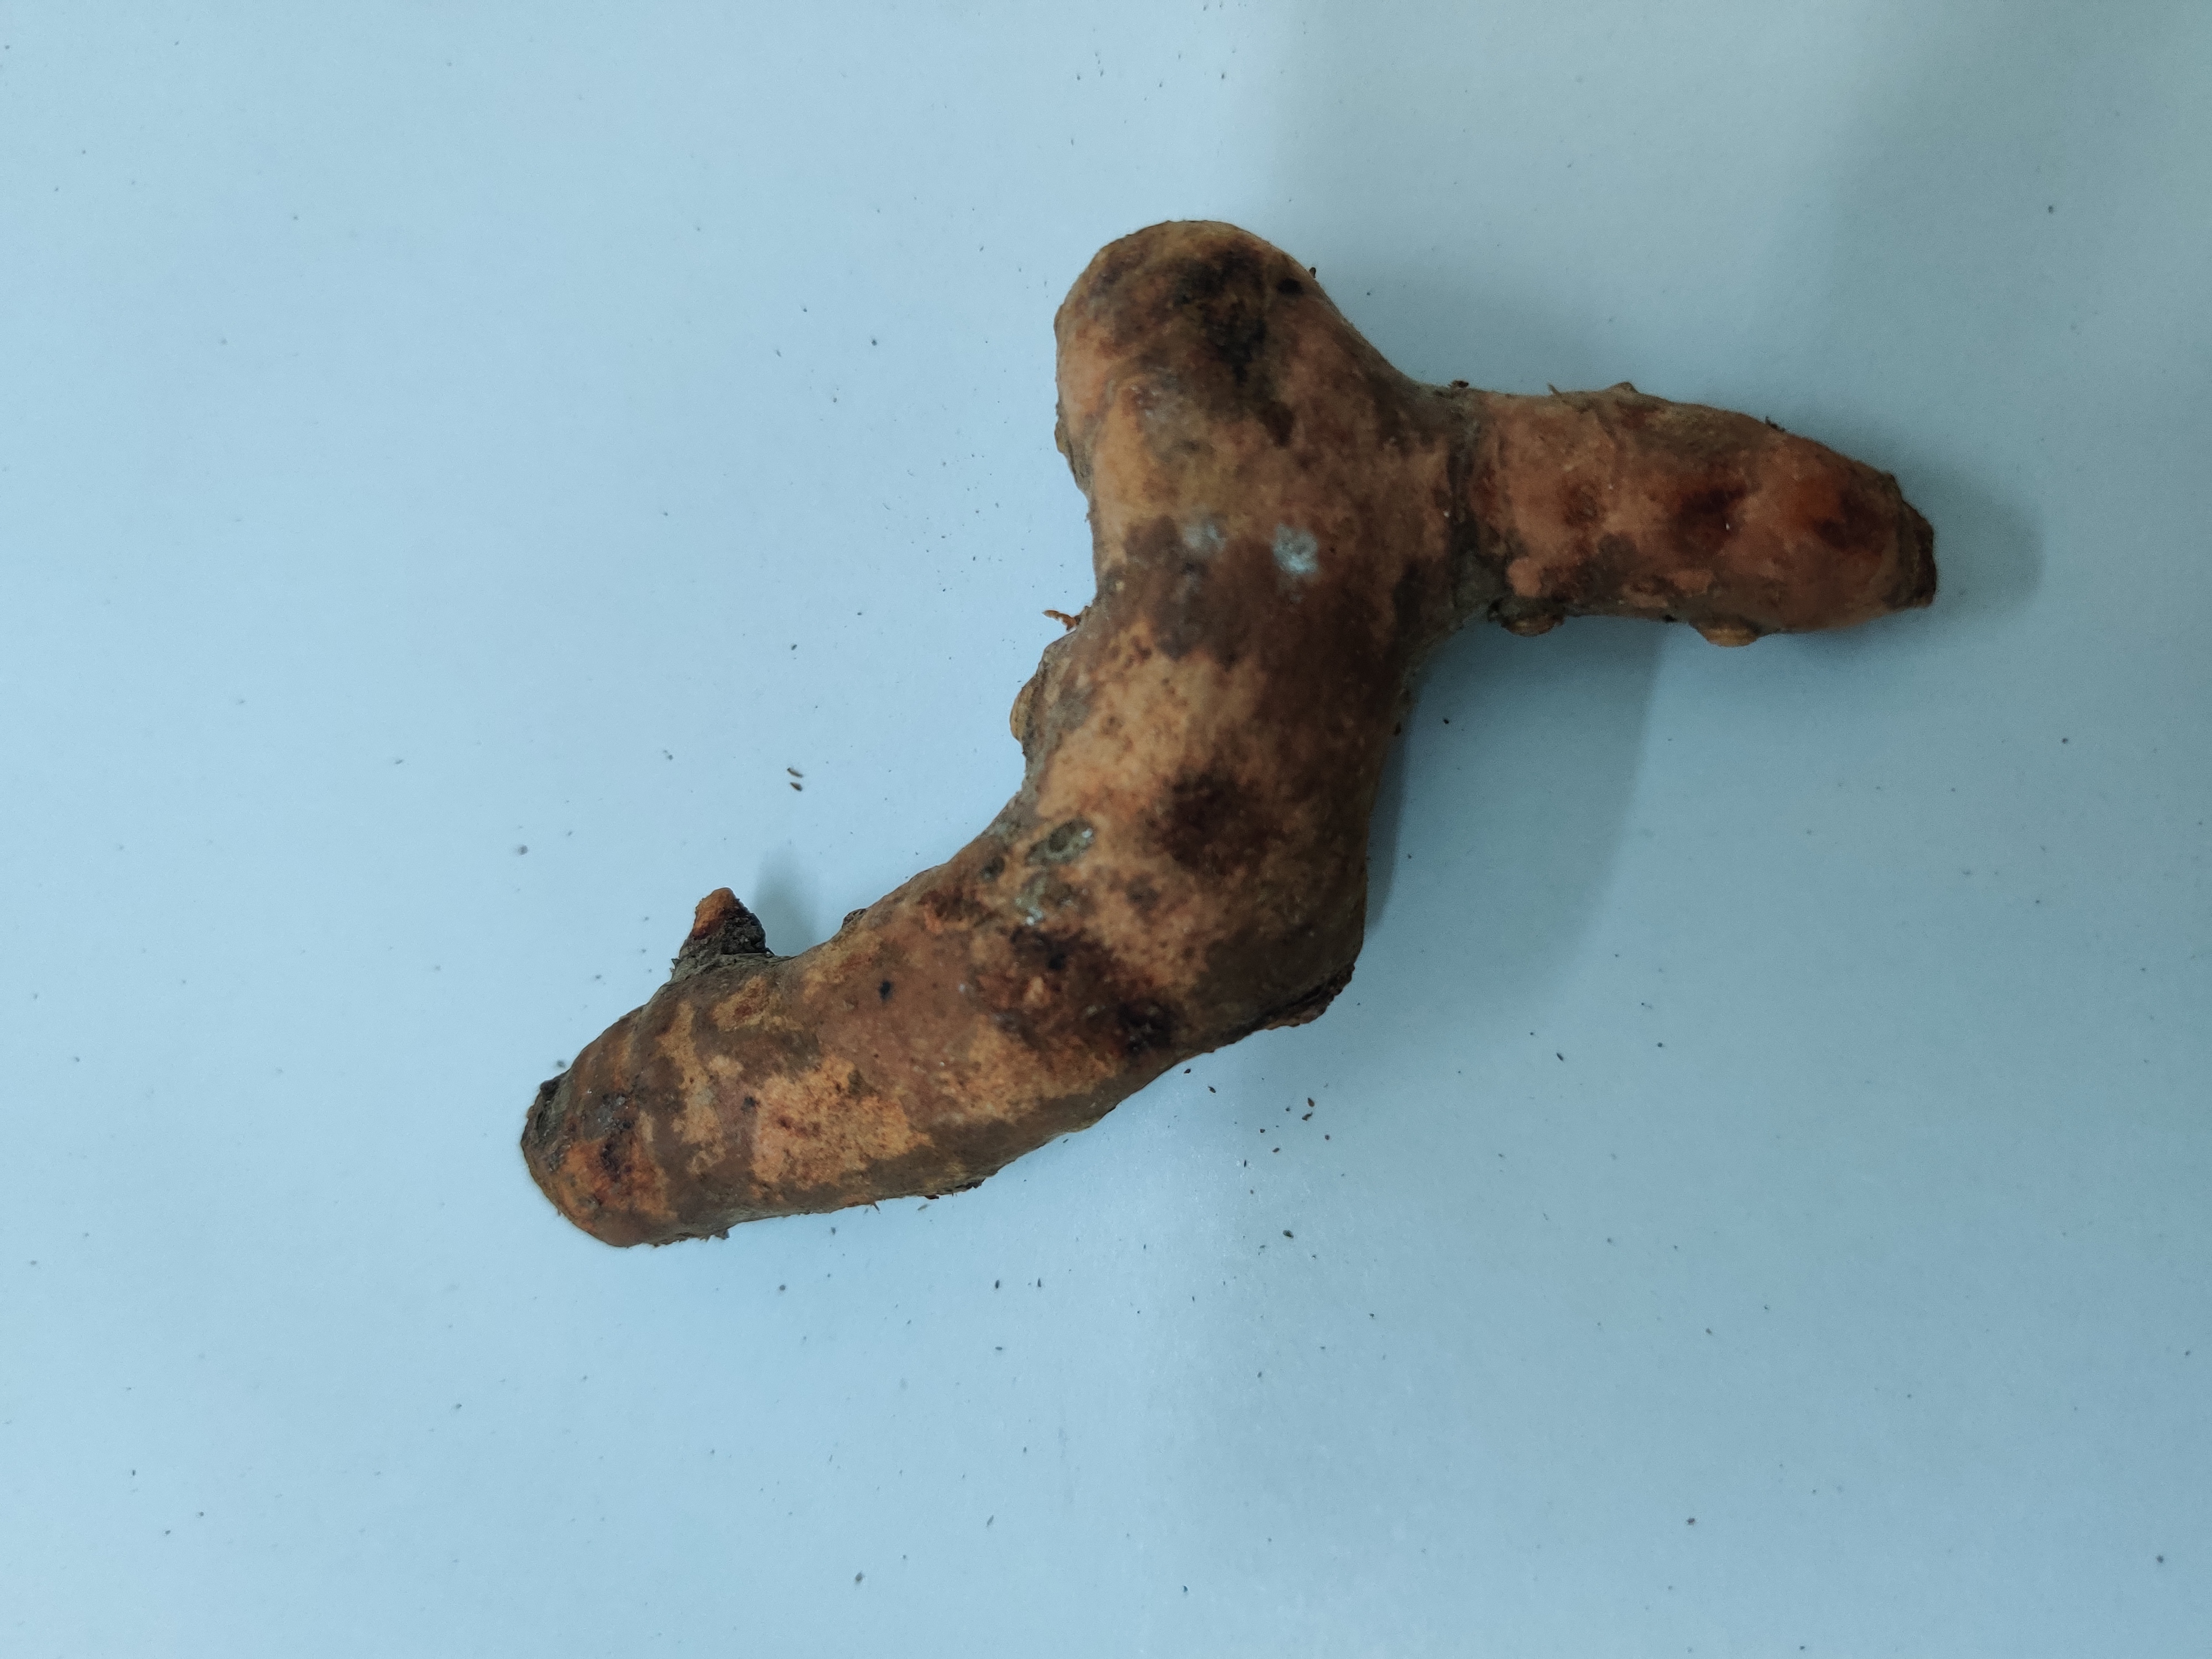
Crop: Turmeric
Condition: Severely Damaged